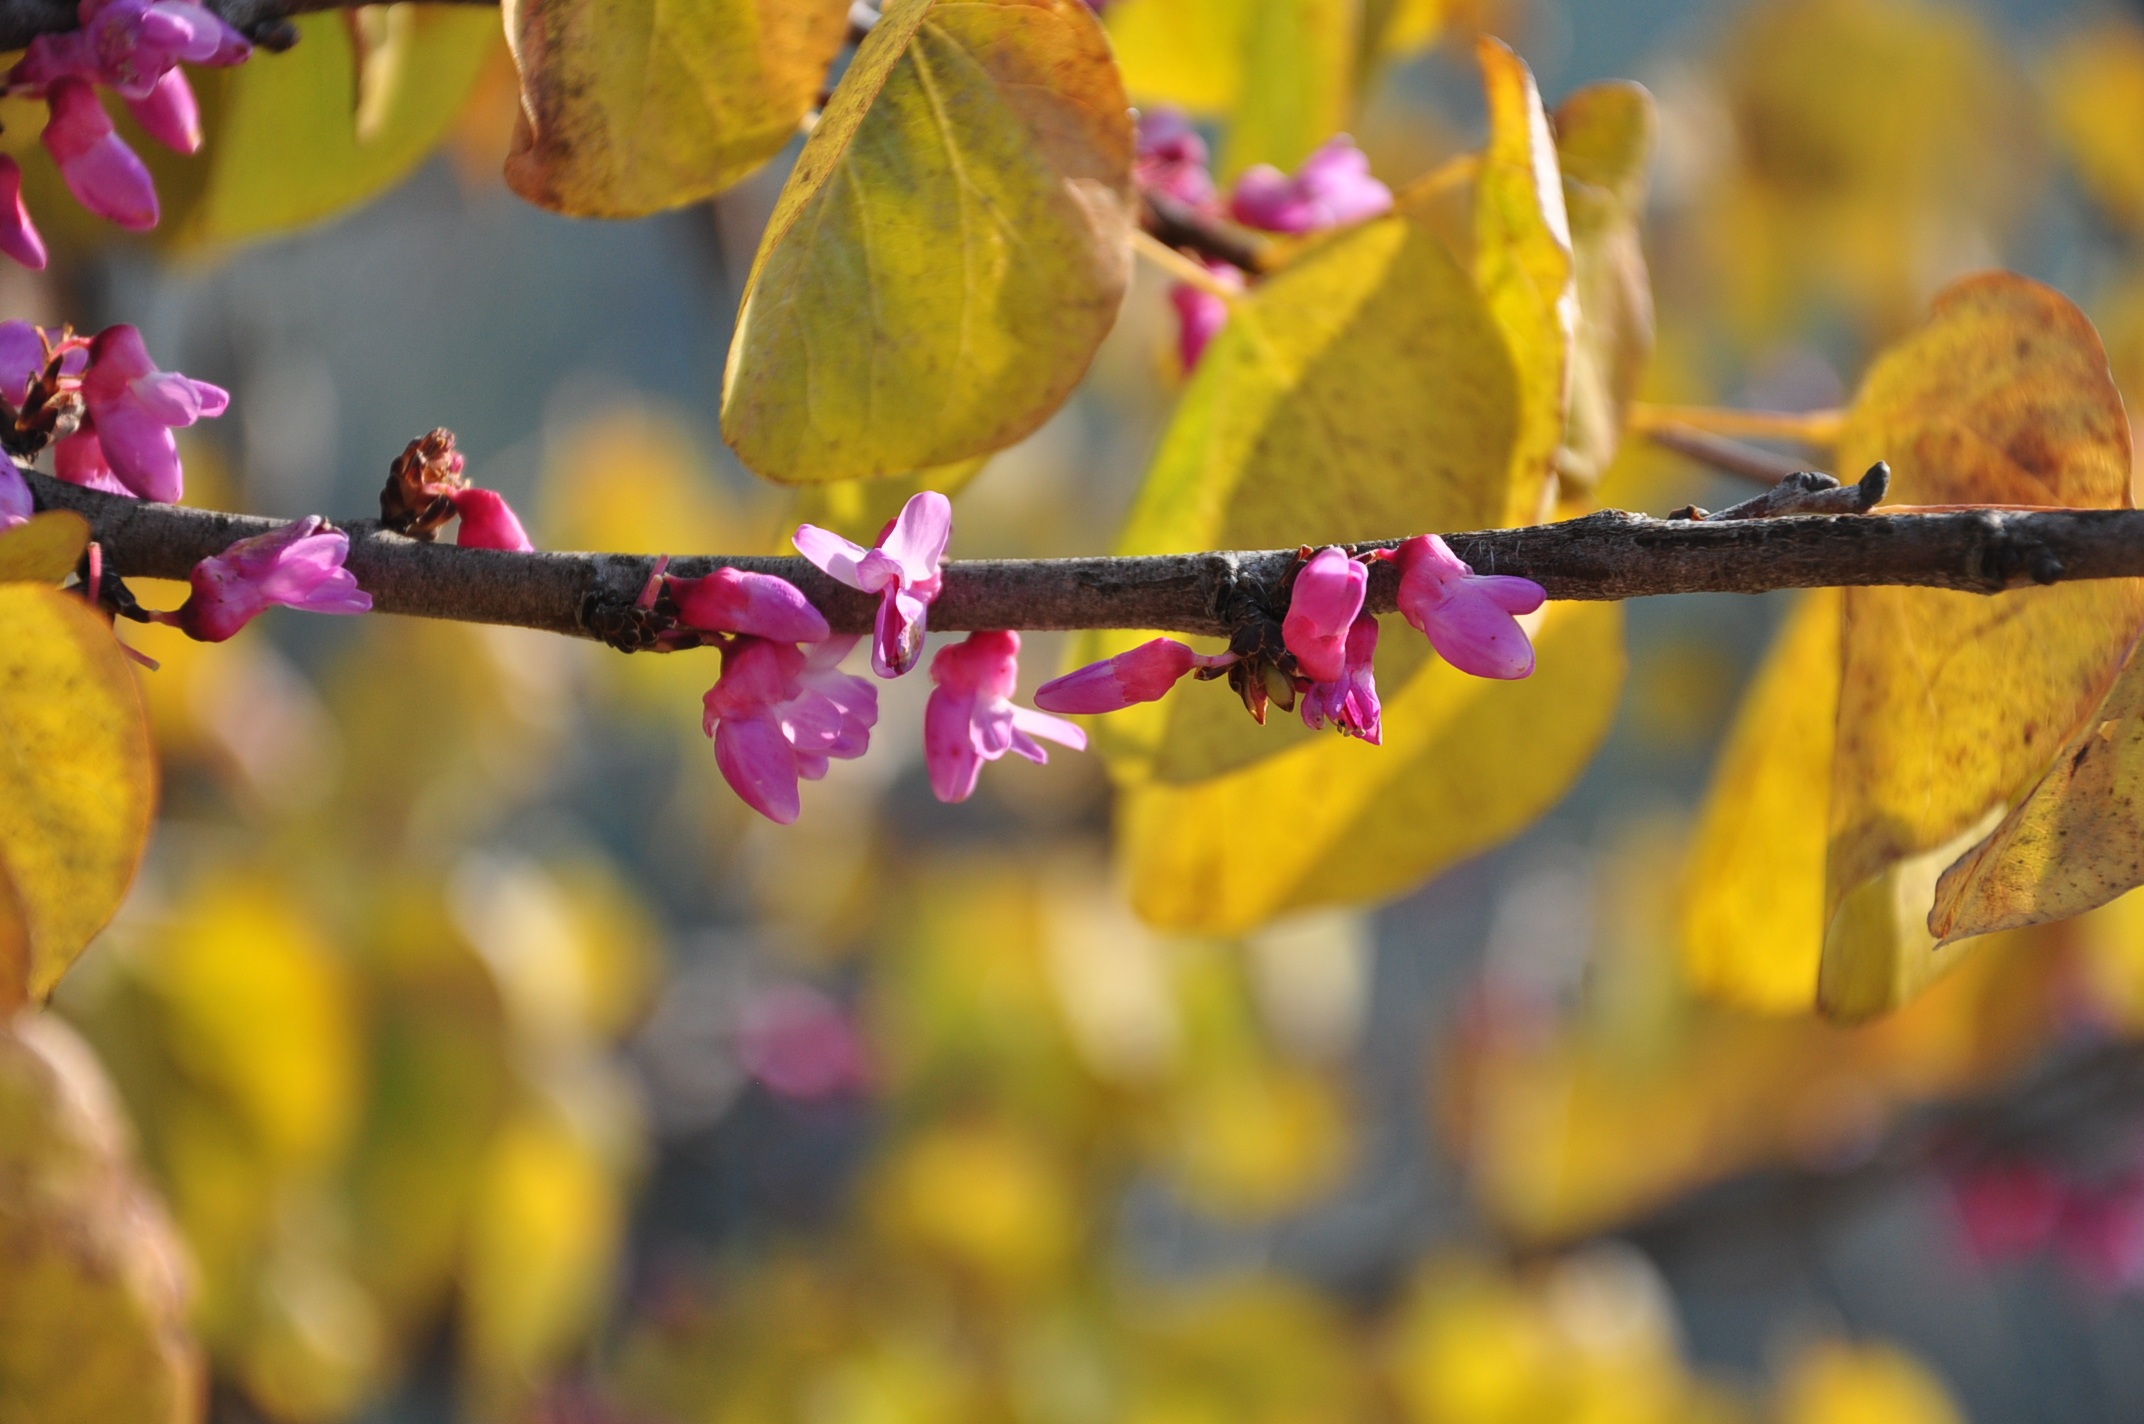
tree, nature, branch, blossom, plant, photography, fruit, sunlight, leaf, flower, floral, food, spring, green, produce, natural, autumn, yellow, garden, pink, flora, season, botanical, close up, shrub, bud, macro photography, flowering plant, plant stem, land plant